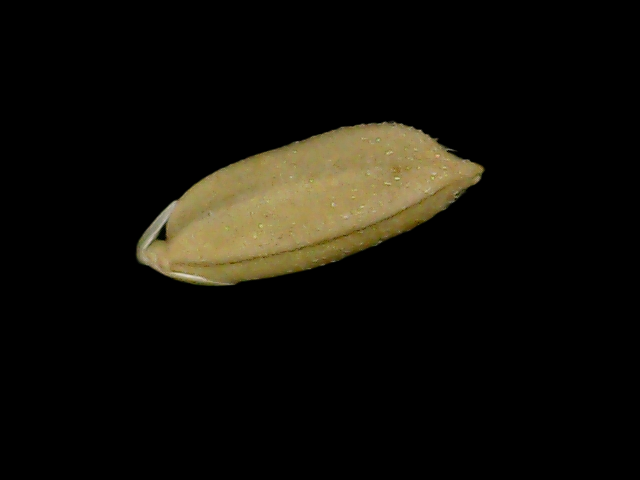
Rice variety: Bd76